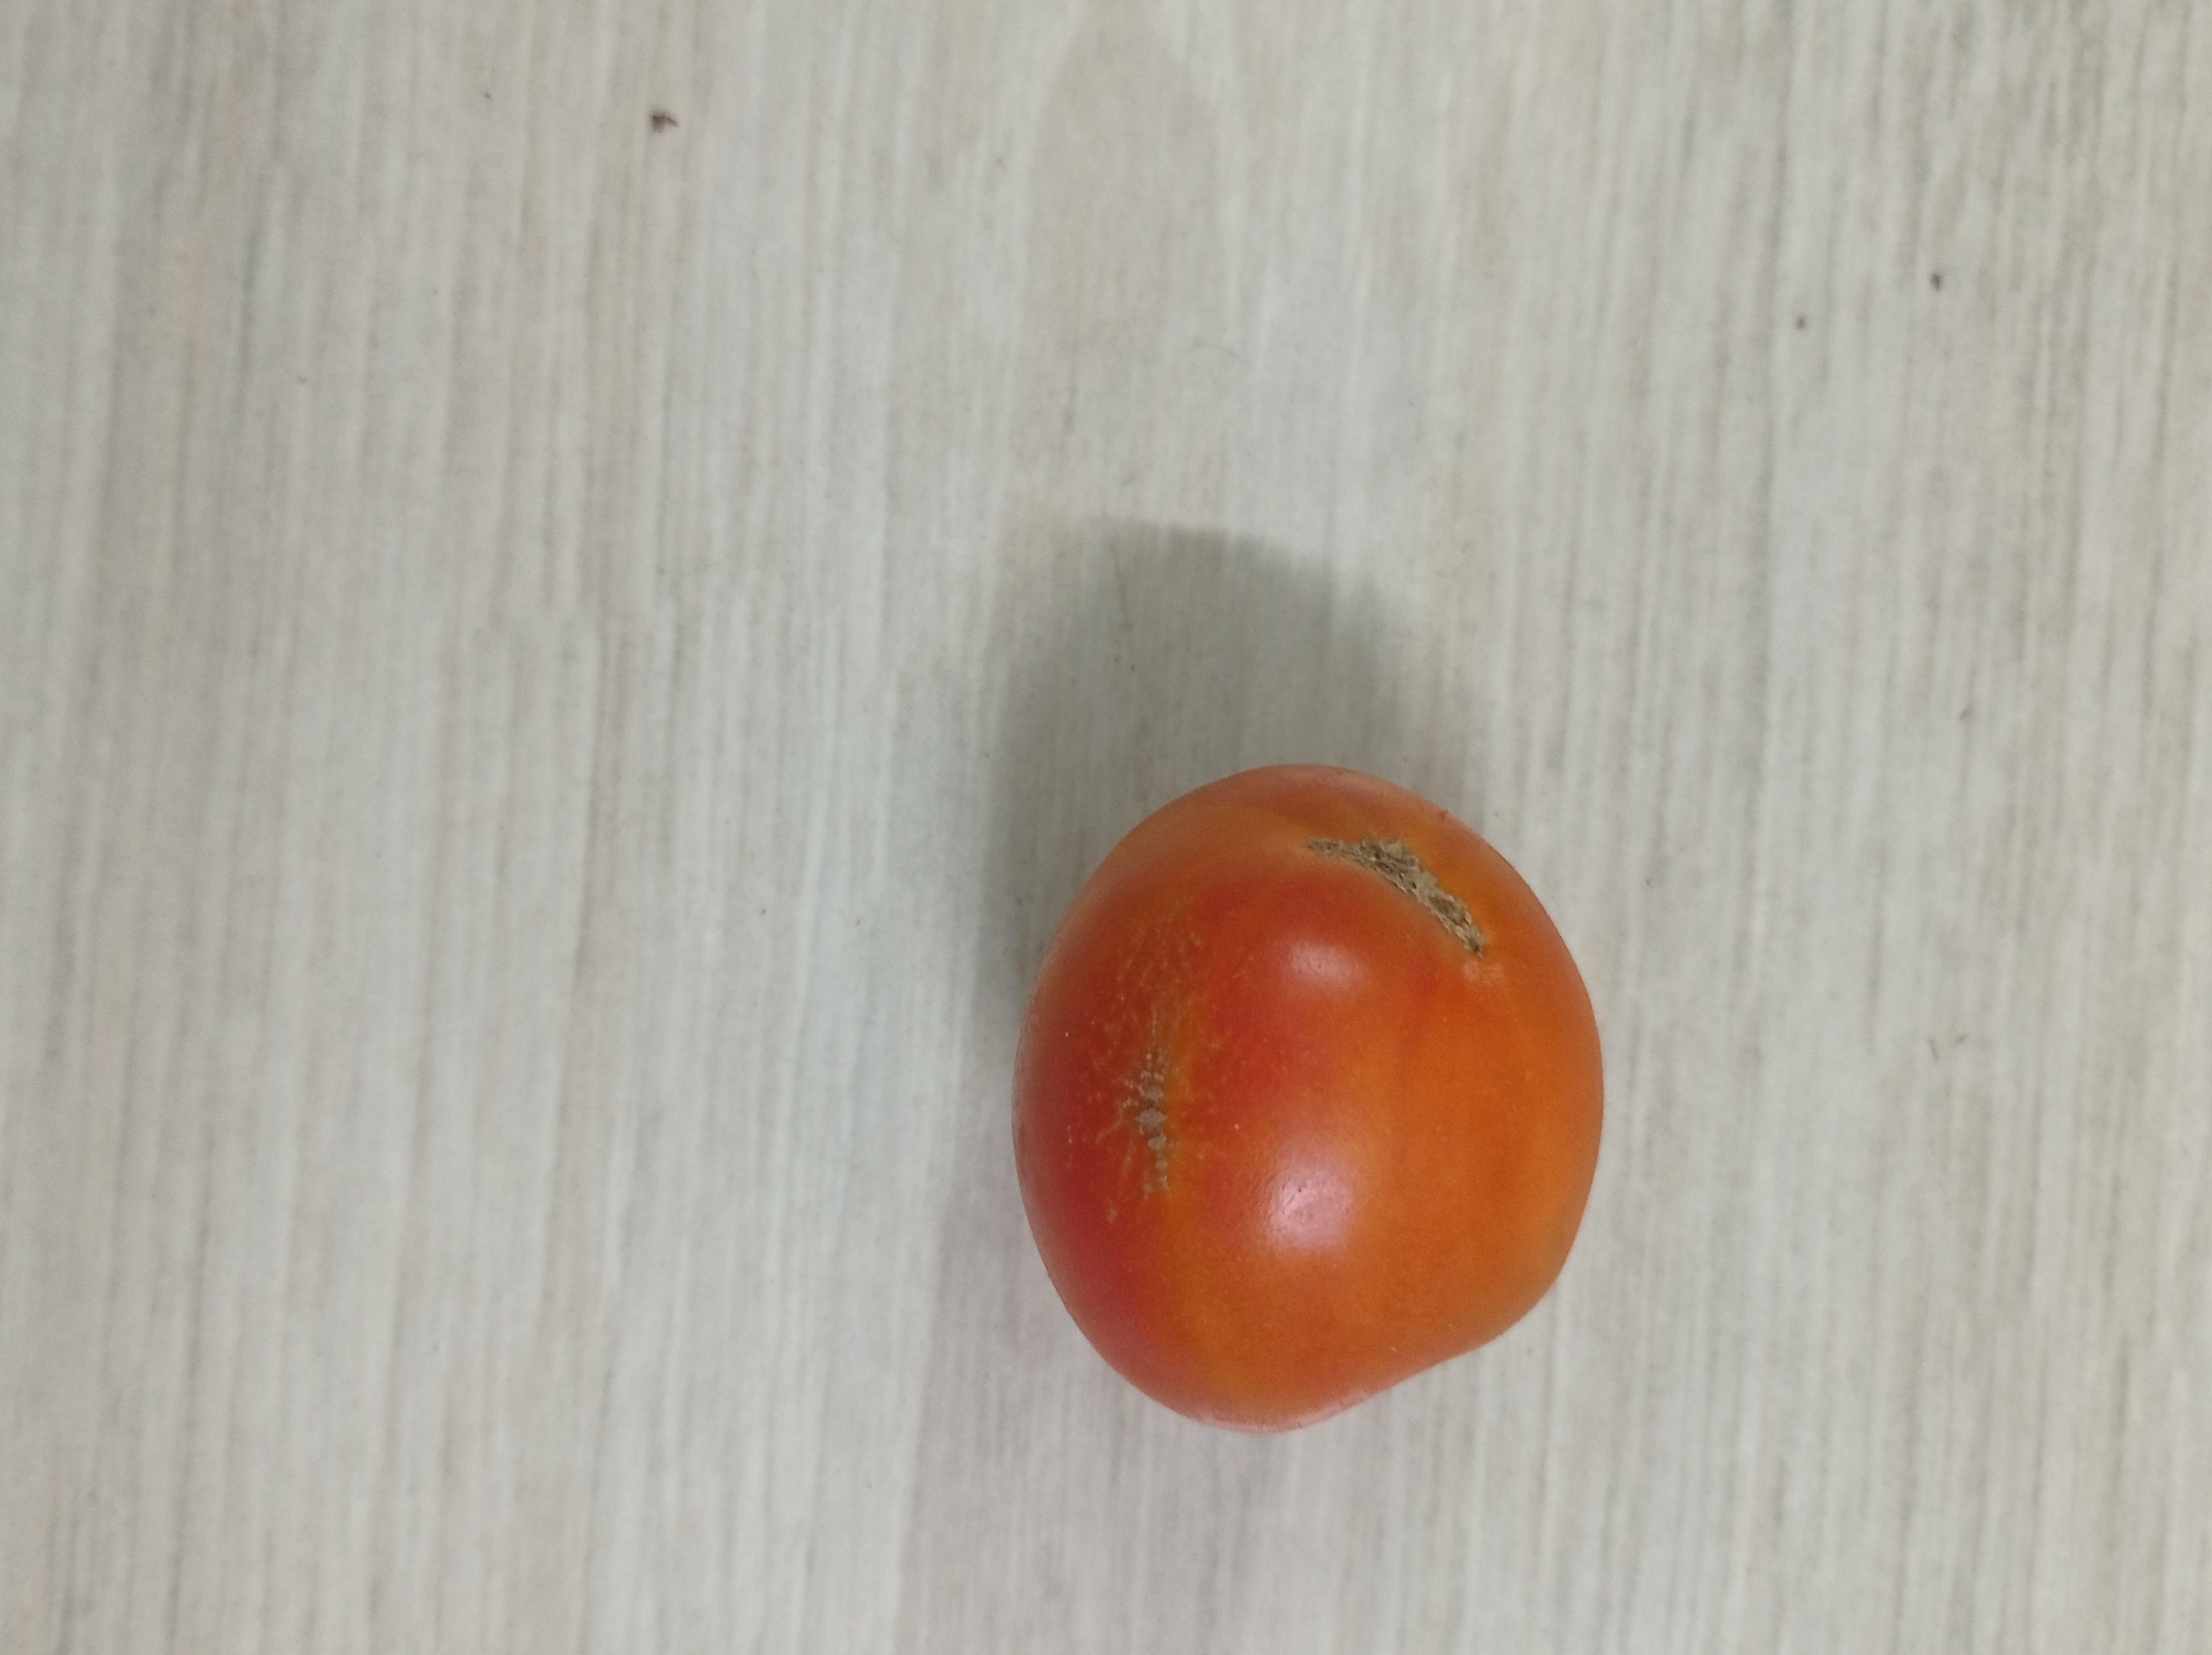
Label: Fresh